Paubha

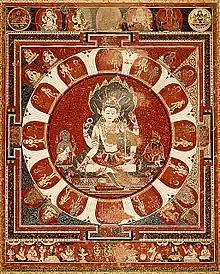
Paubha painting showing Vishnu Mandala (15th century).

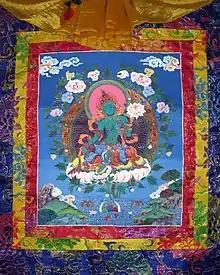
Waumha Tara (Green Tara)

A paubhā (Devanagari: पौभा) is a traditional religious painting made by the Newar people of Nepal. Paubhas depict deities, mandalas or monuments, and are used to help the practitioners in meditation. The Tibetan equivalent is known as Thangka. The main difference between Thangka and Paubha is that Thangka is exclusive to Buddhist art, while paubha is used in both Hindu and Buddhist art traditions by the Newar community.